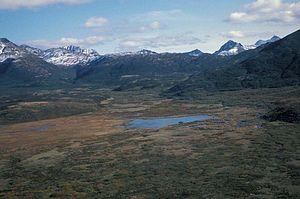
Le Refuge faunique national de la Péninsule d'Alaska est une réserve faunique située en Alaska aux États-Unis. Son statut a été établi en 1980 par l'Alaska National Interest Lands Conservation Act. Il est administré à King Salmon.